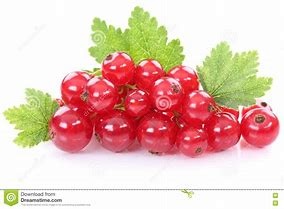
Label: redcurrant